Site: brandenburg
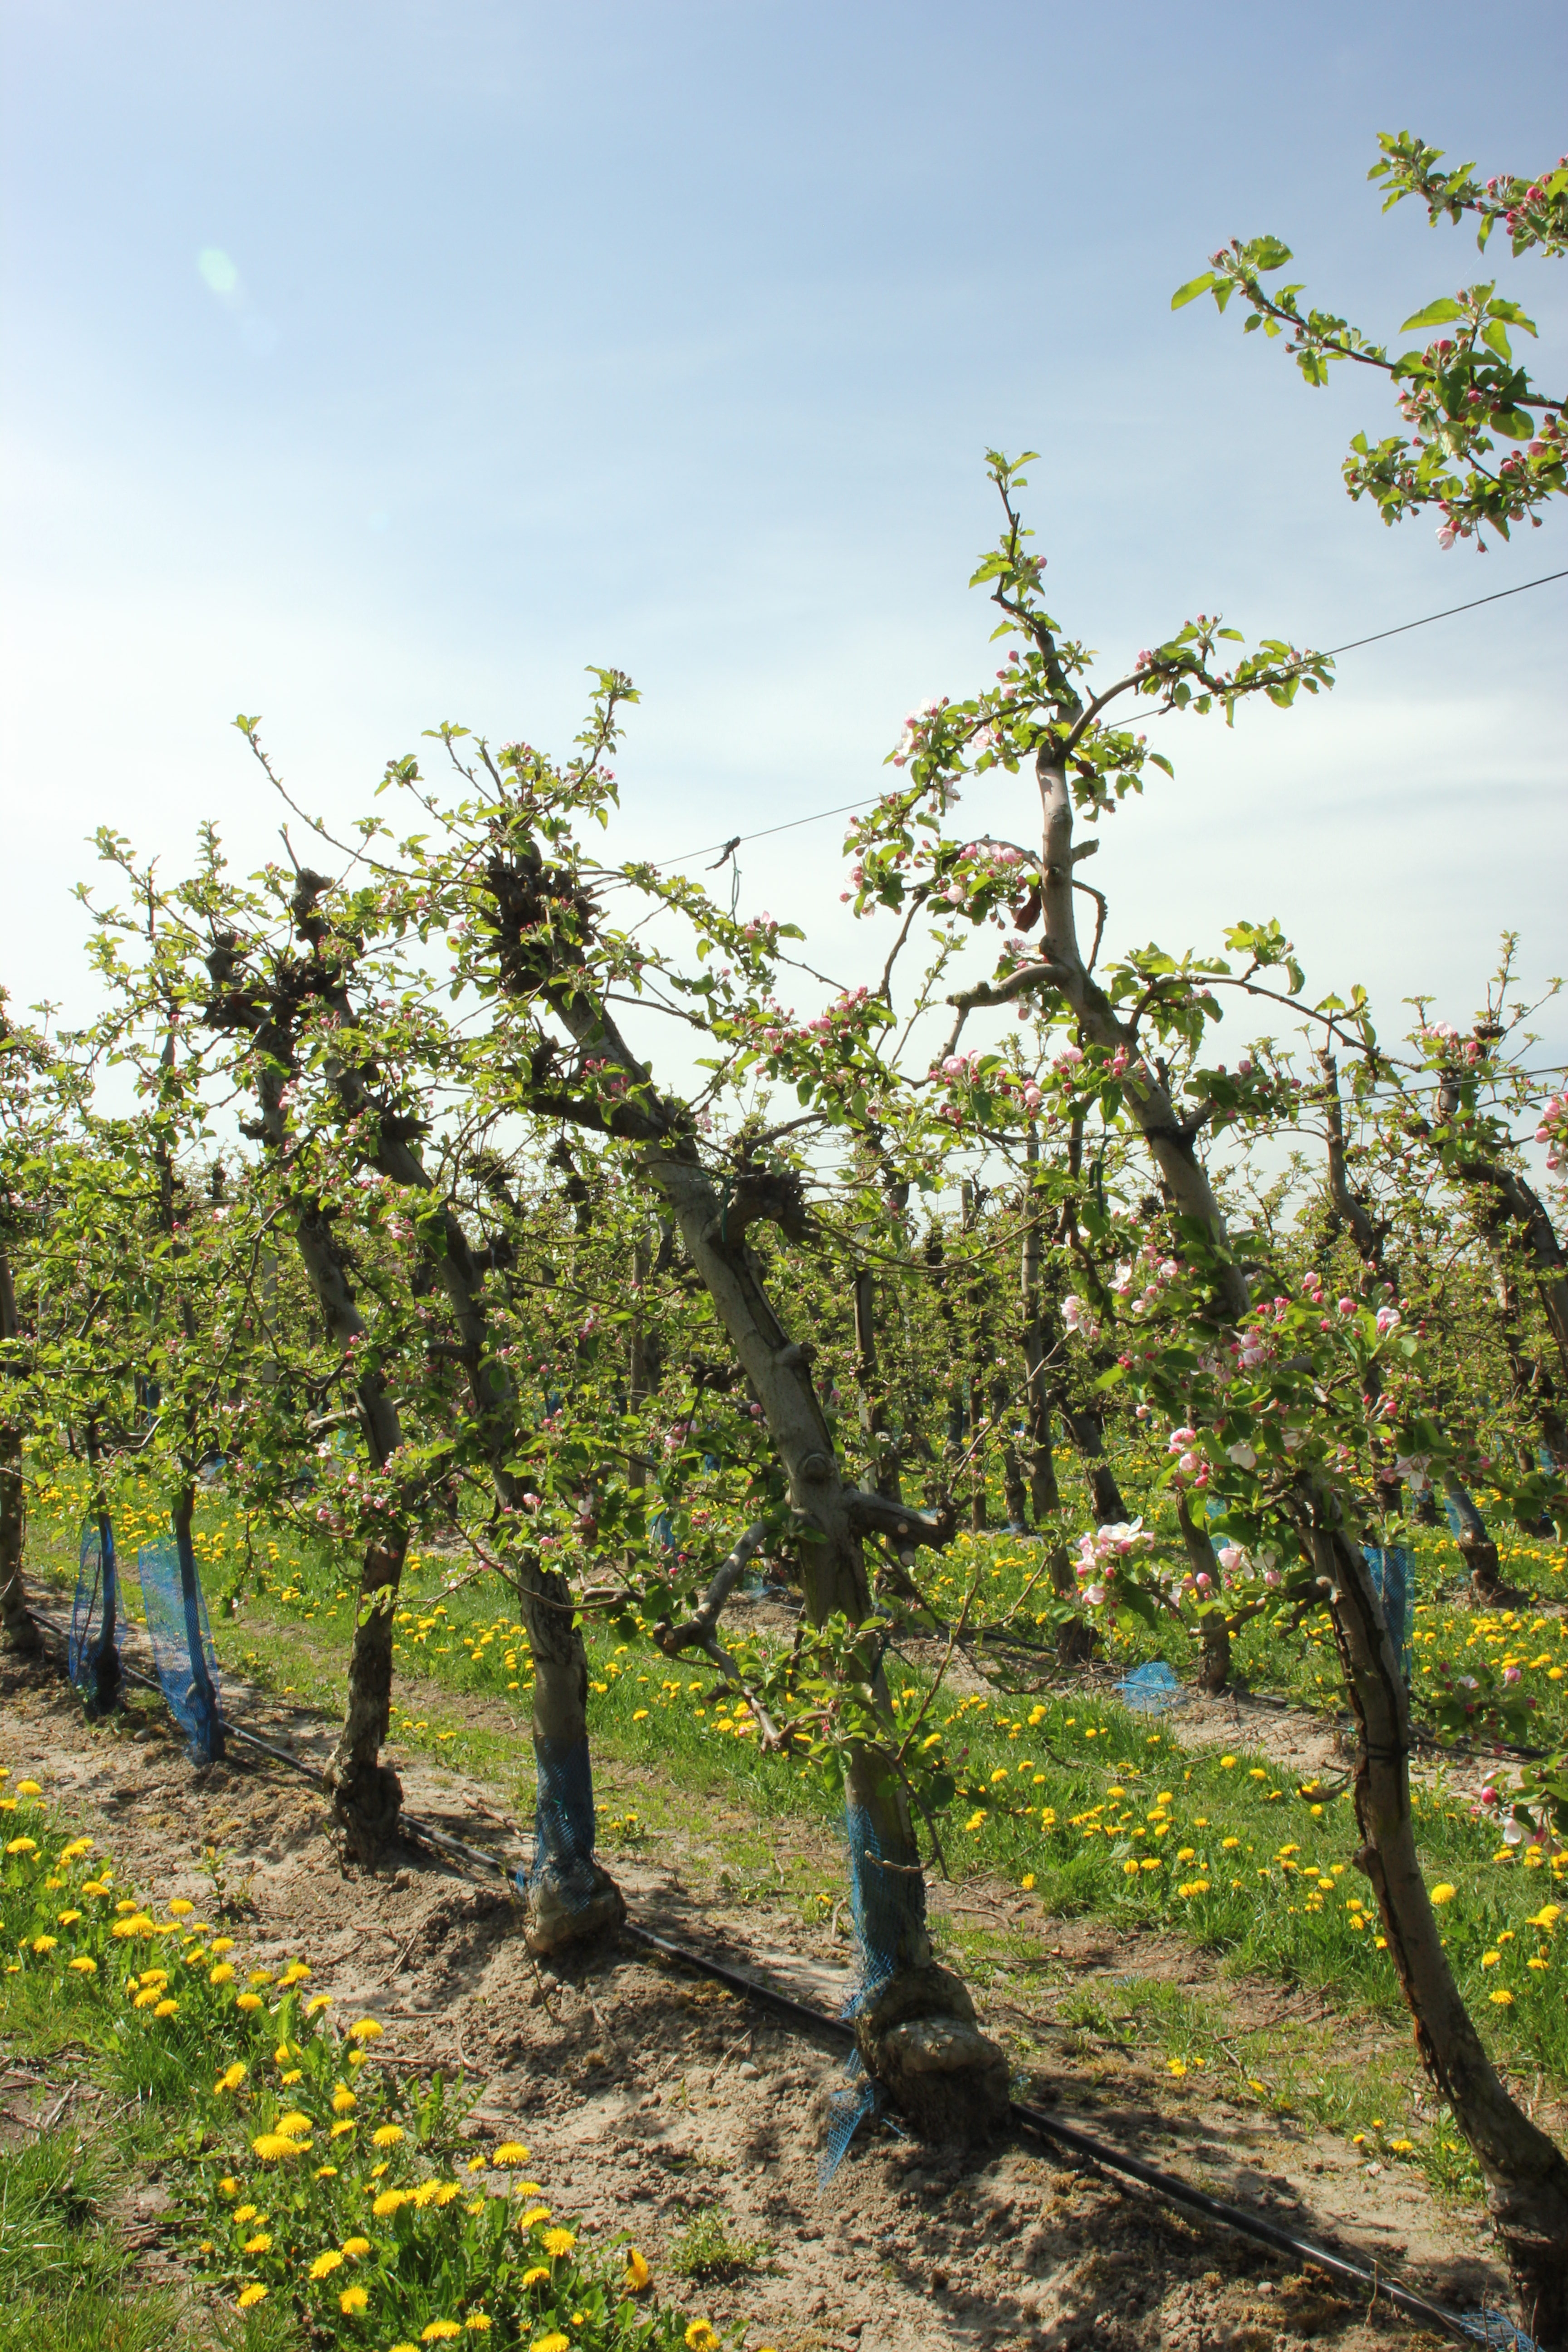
Growth stage (BBCH 57): Inflorescence emergence